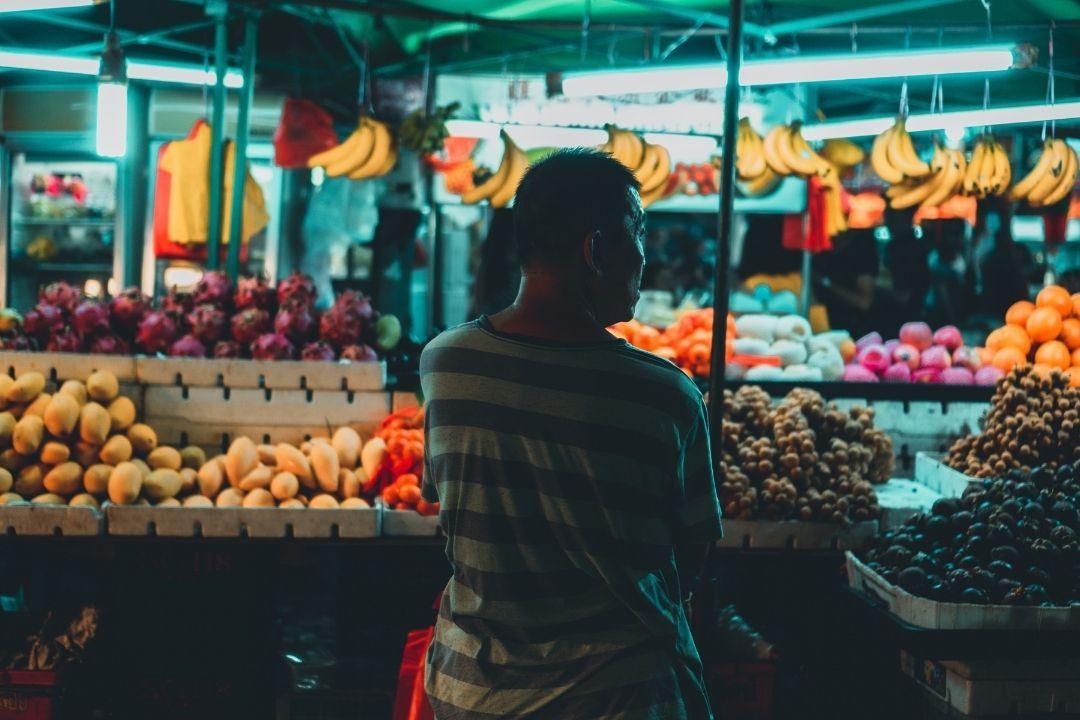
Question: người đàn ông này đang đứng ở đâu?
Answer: ở gần những gian hàng bán trái cây trong chợ